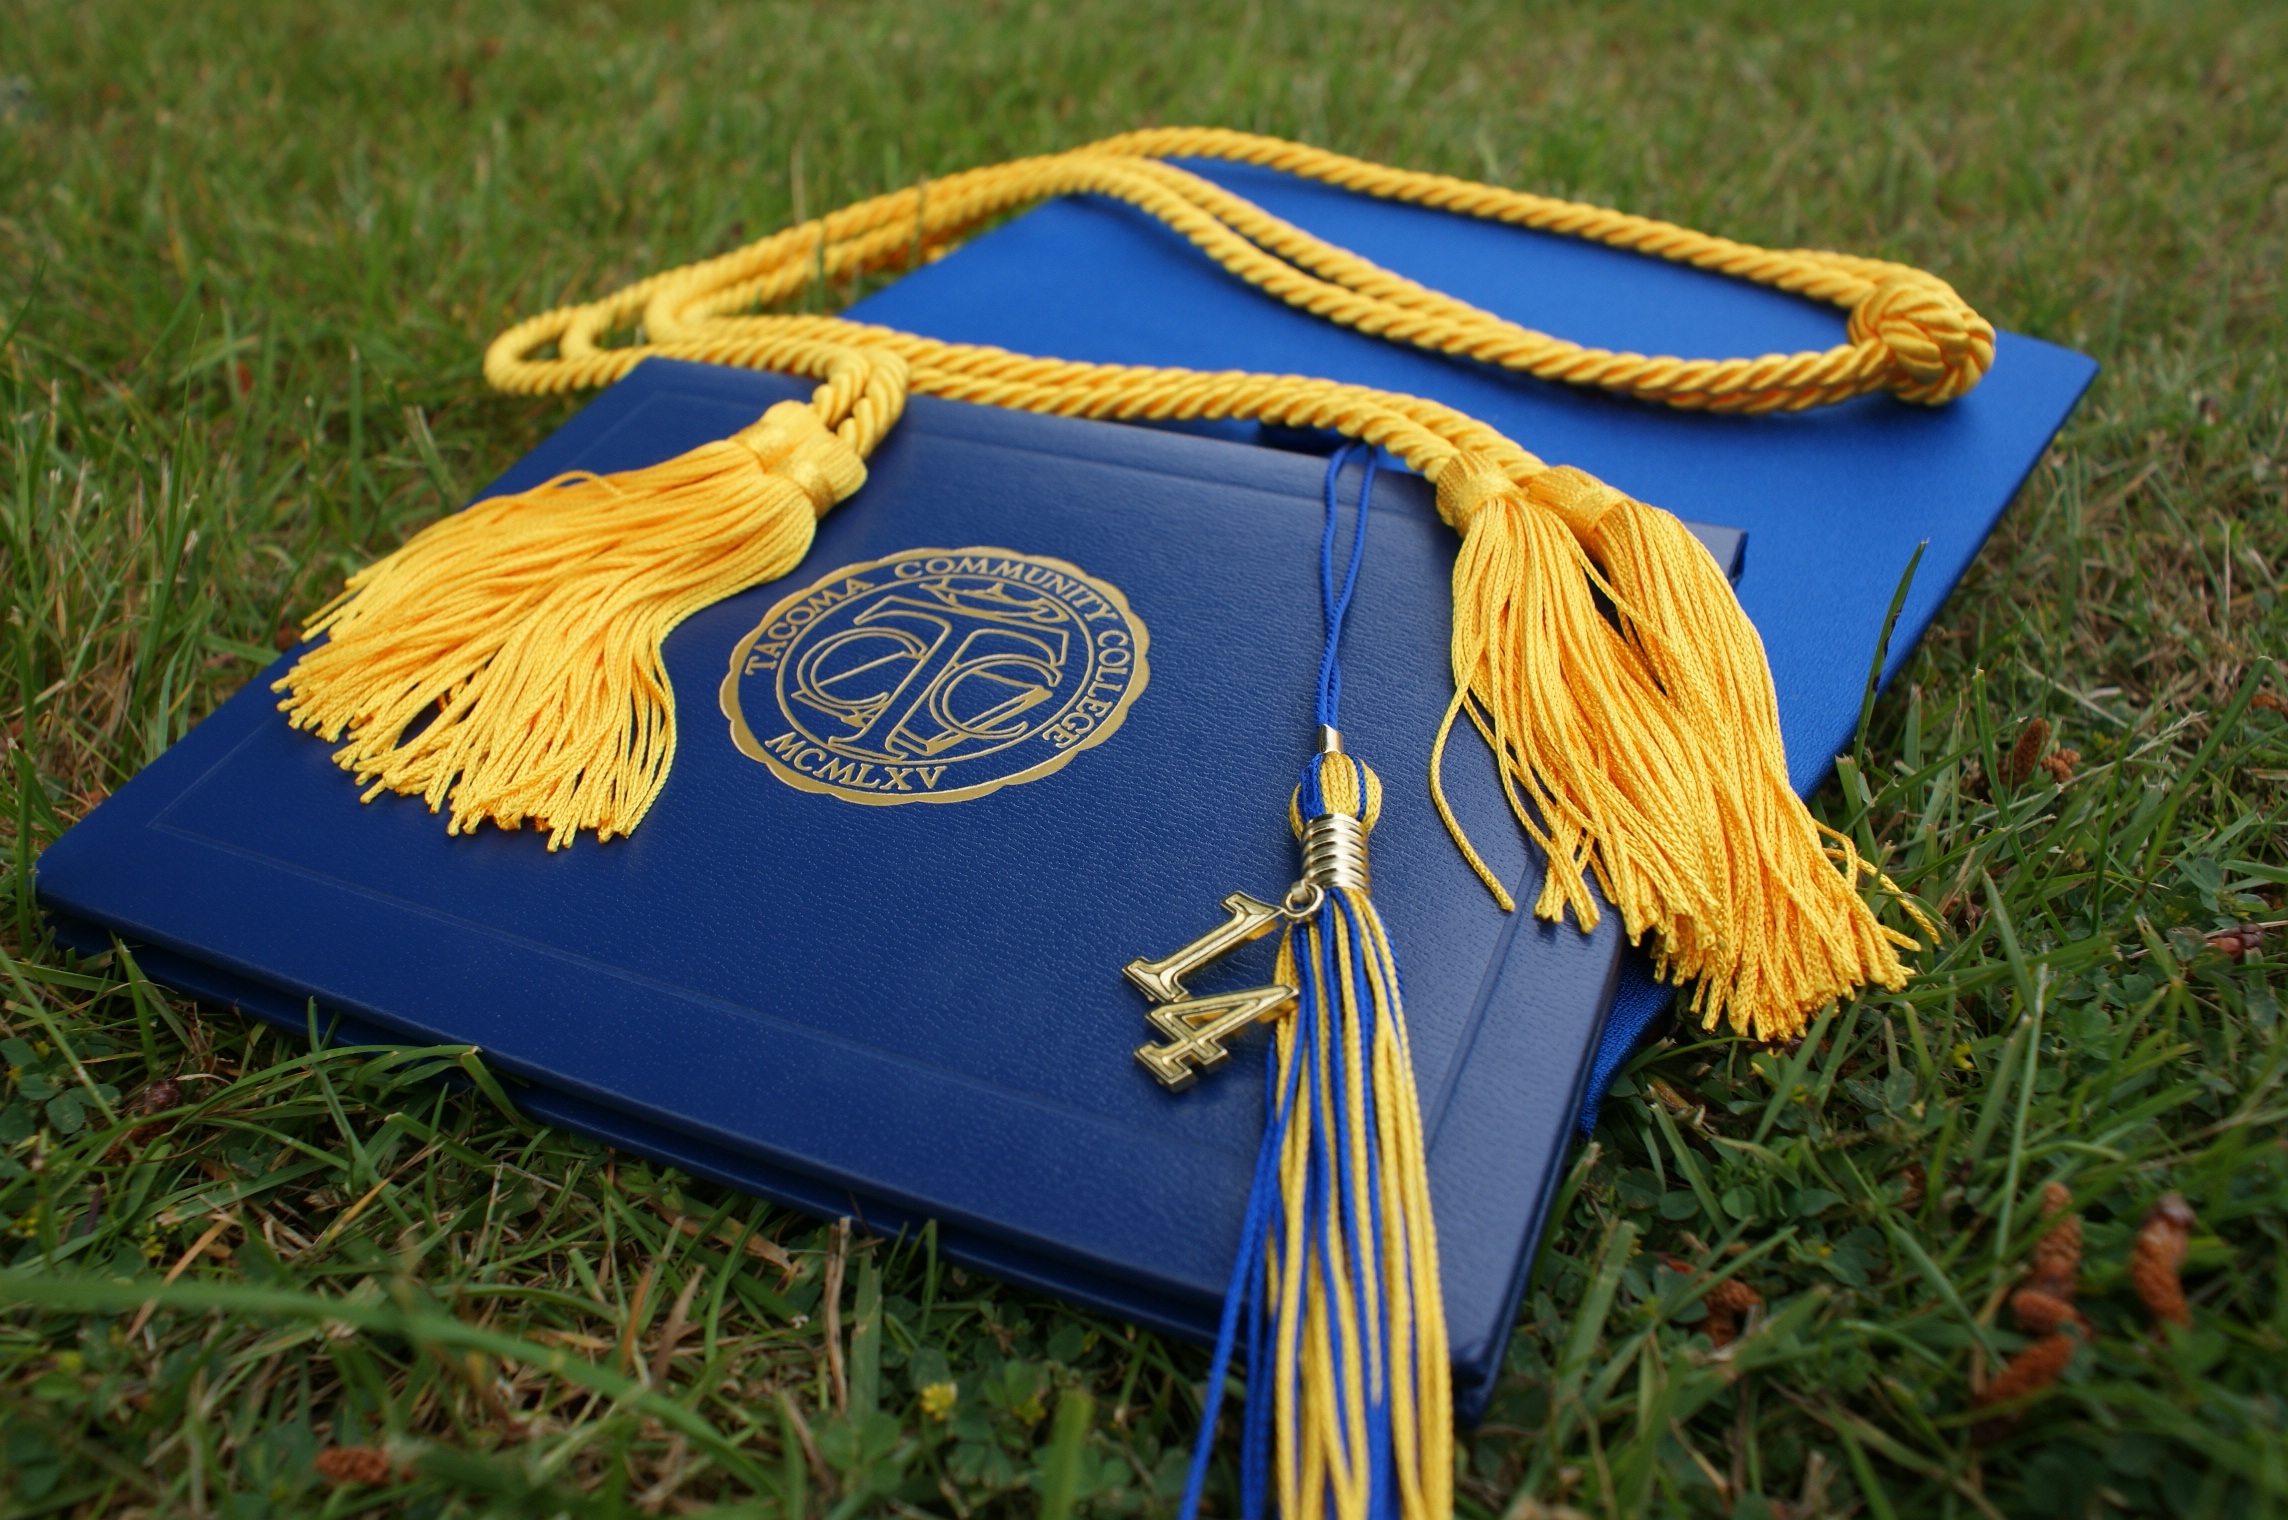
lawn, student, hat, yellow, agriculture, education, 2014, ceremony, study, cap, university, school, class, graduate, college, graduation, academic, diploma, tassel, success, achievement, knowledge, certificate, degree, graduation cap, grads, graduation tassel